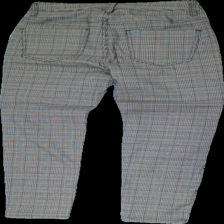
View: back
Type: Trousers
Category: Ladies
Brand: Cappuchini
Colors: Beige, Black, Red, Multicolor
Material: 66% Polyester 34% Cotton
Pattern: Checkered print
Cut: Tight
Size: 36
Season: All
Price range: 50-100
Recommended usage: Reuse